To Life (film)

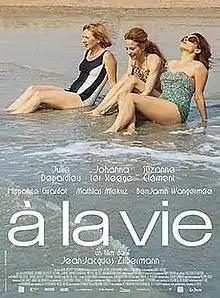
Theatrical release poster

To Life (original title: À la vie) is a 2014 French drama film directed and co-written by Jean-Jacques Zilbermann. The film was presented in the Piazza Grande section at the 2014 Locarno International Film Festival. The film stars Julie Depardieu, Johanna ter Steege and Suzanne Clément.